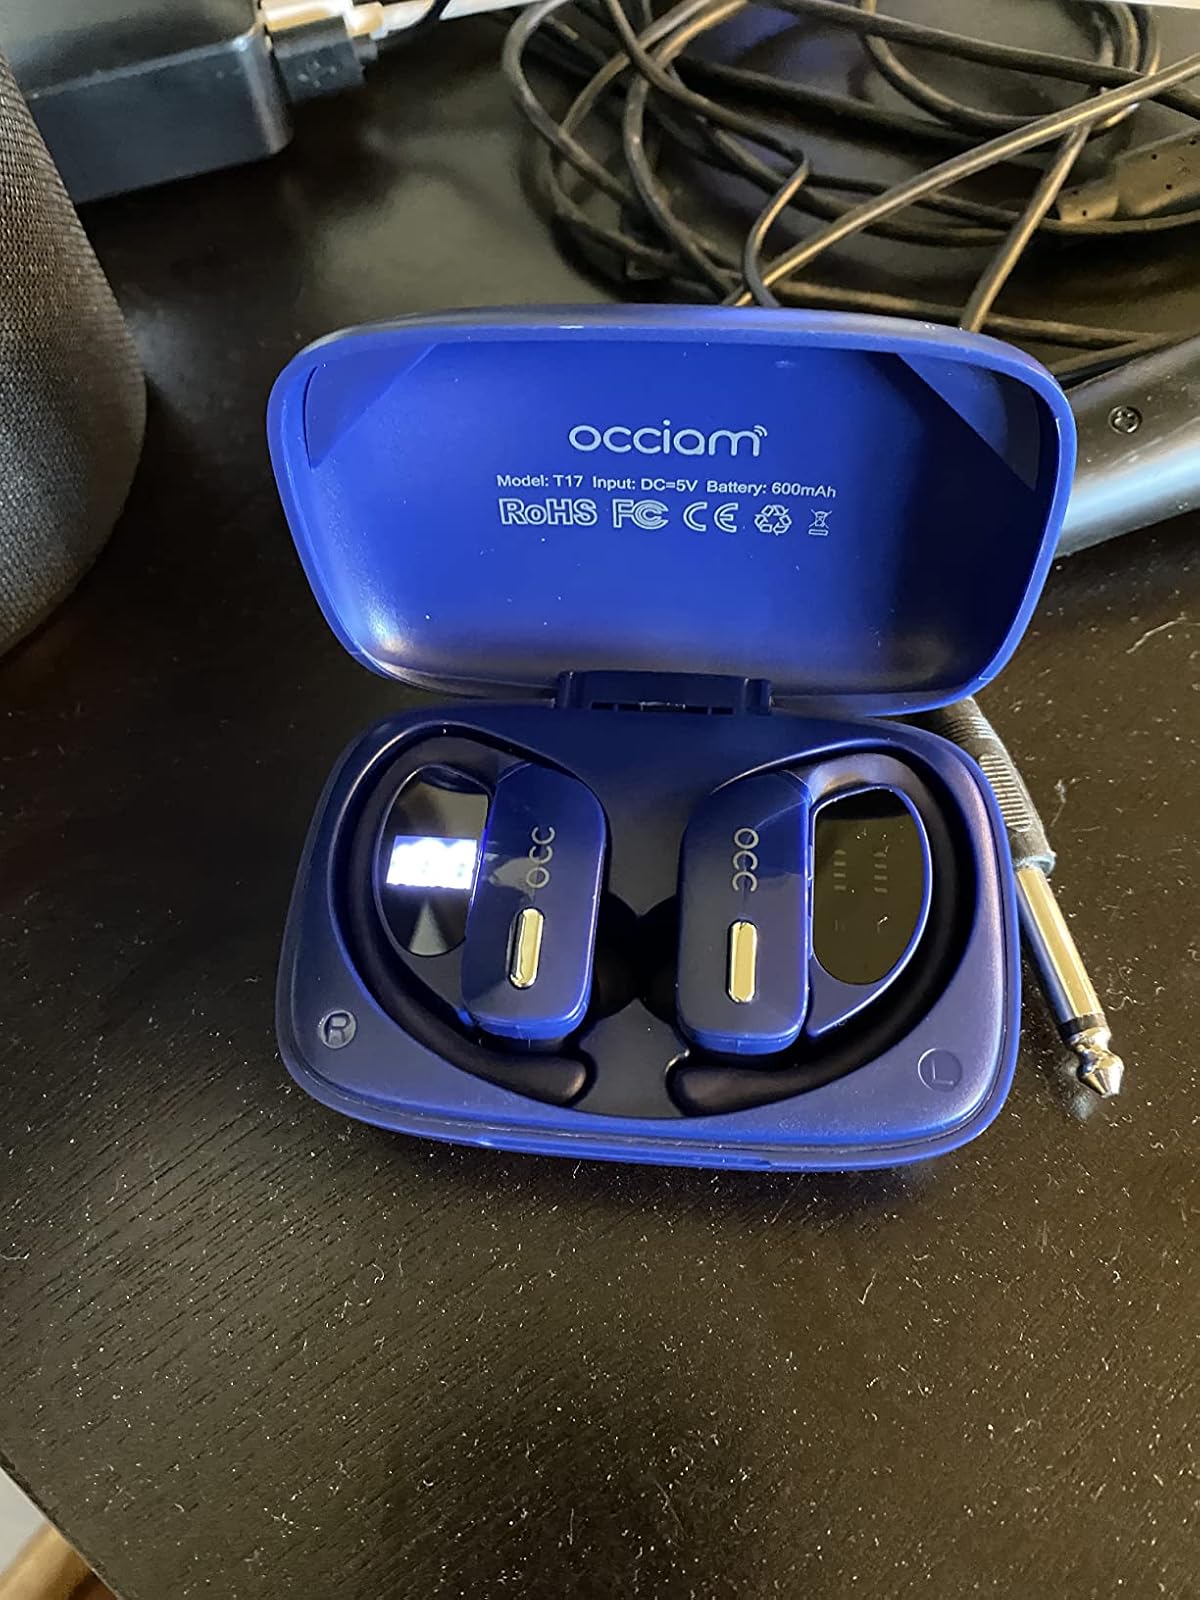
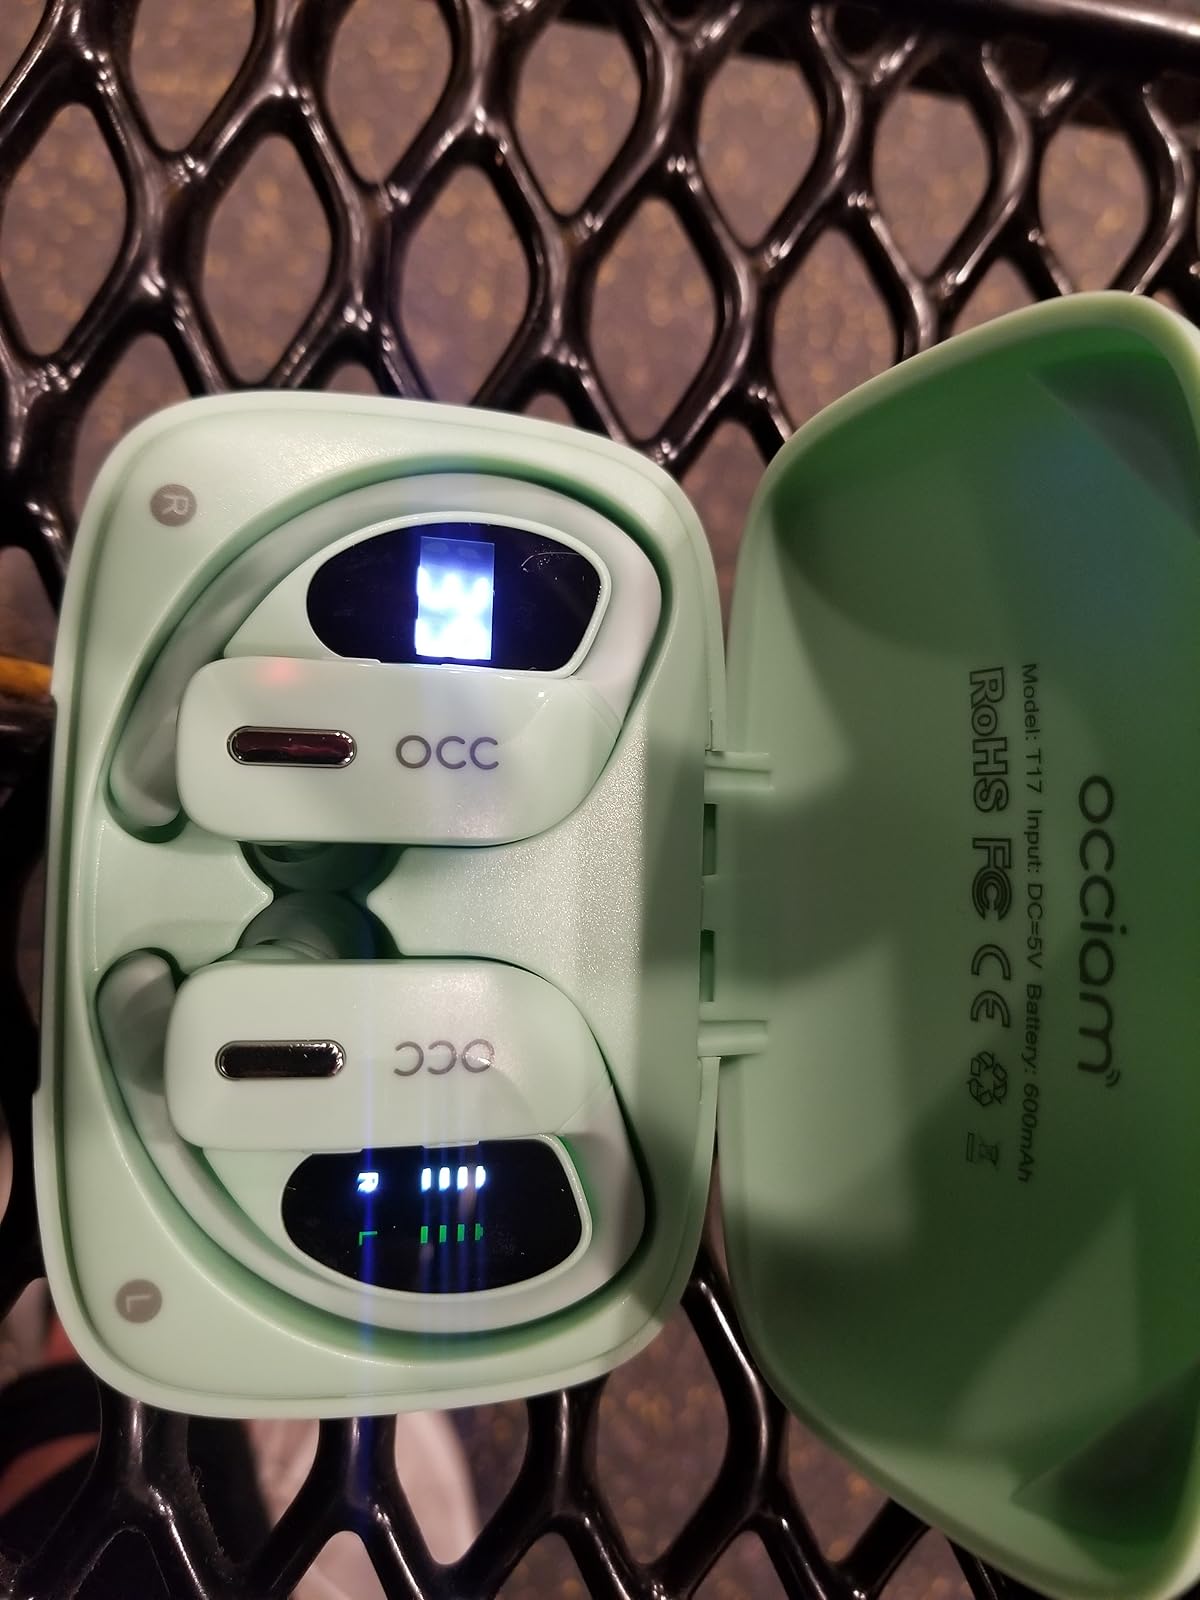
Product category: earbuds
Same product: no